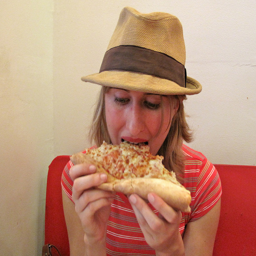
A woman in a hat eating a slice of pizza
A women with a brown hat eating a large piece of pizza.
A woman eats a large piece of pizza while wearing a hat inside a restaurant.
A young lady with a brown hat eating a large piece of pizza.
Young blond woman with beige hat and brown trim eating a large slice of pizza.